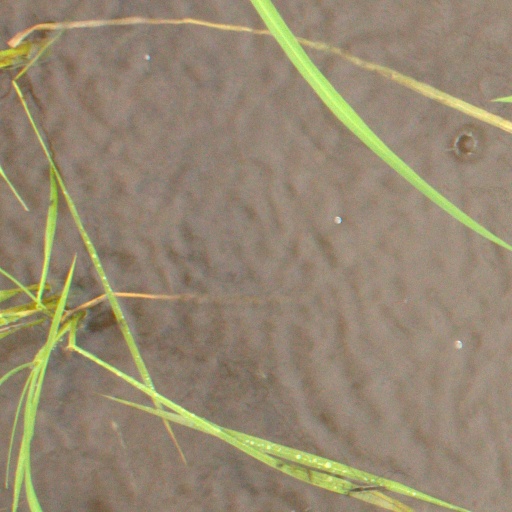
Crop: rice